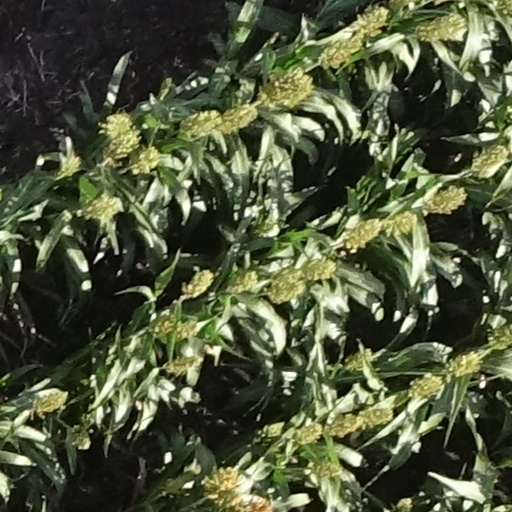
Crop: sorghum